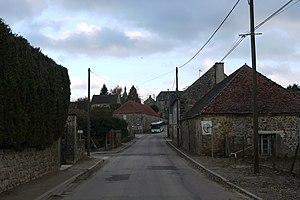
Le village
Grand-Rozoy est une commune française située dans le département de l'Aisne, en région Hauts-de-France.